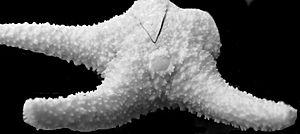
L'étoile de mer Bathyporania ascendens.
Bathyporania ascendens est une espèce d'étoiles de mer de la famille des Poraniidae. C'est une espèce abyssale rencontrée dans le Pacifique est.
Les Poraniidae sont une famille d'étoiles de mer de l'ordre des Valvatida.
Les Bathyporania sont un genre d'étoiles de mer abyssales de la famille des Poraniidae.